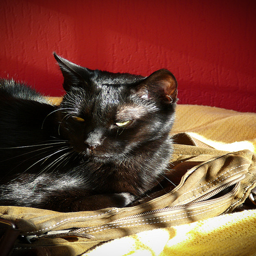
The cat was laying in the sun on top of the zippered bag.
A black cat relaxing in a cat bed on the floor
A black cat is sitting on a pillow in the sunlight.
A black cat laying on top of a bag.
A cat sitting sleeply on a comfy bed with the sun in its face.